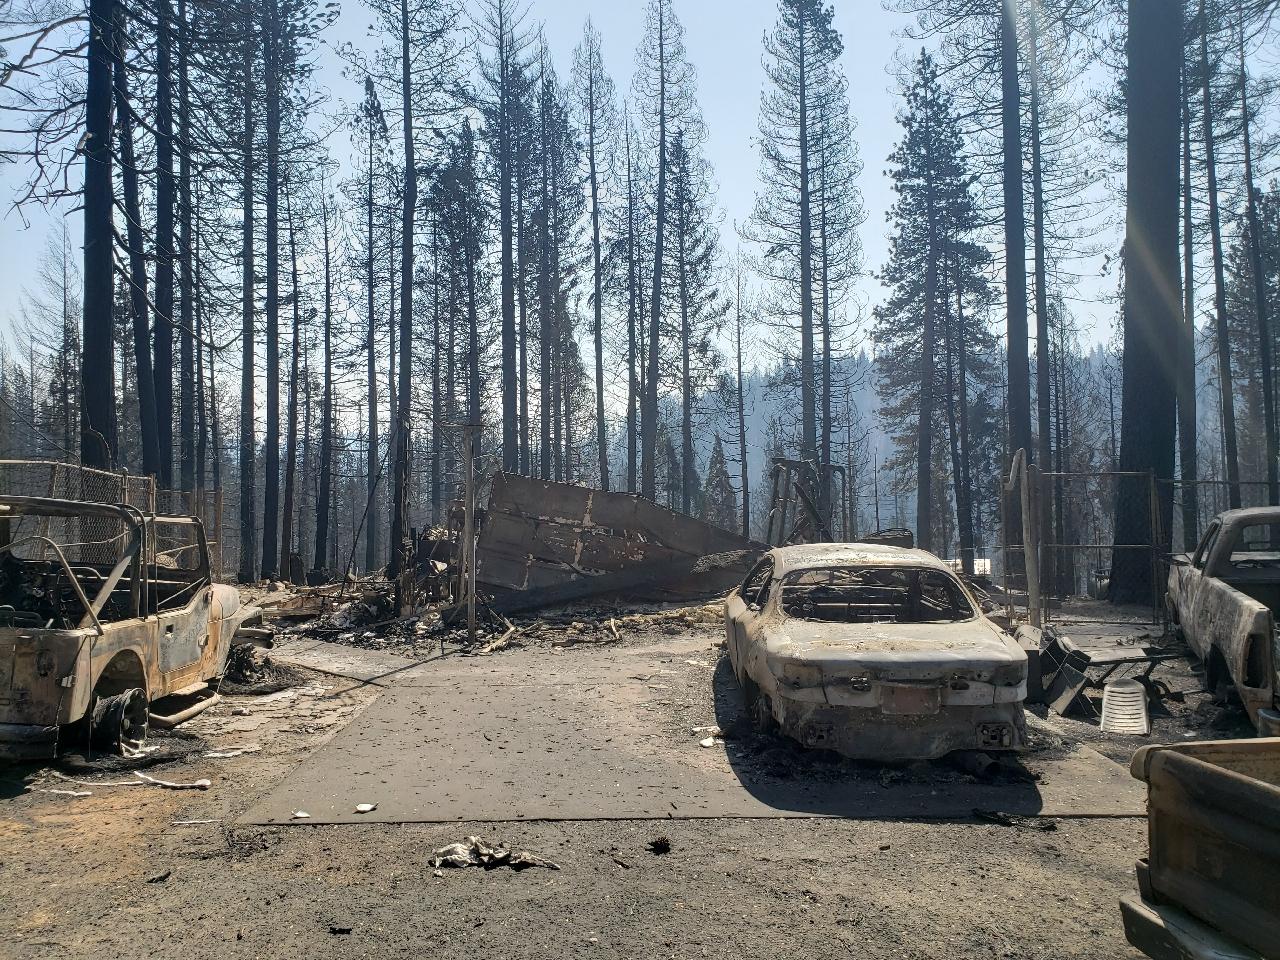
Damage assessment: destroyed